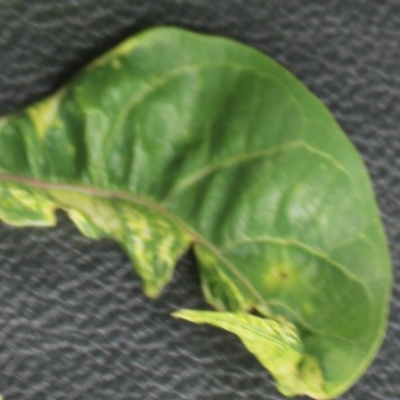
Crop: Cassava
Condition: mosaic